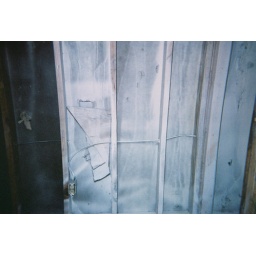
Townhouse in Virginia beach after the floor (broken pipe) in December of 2005.